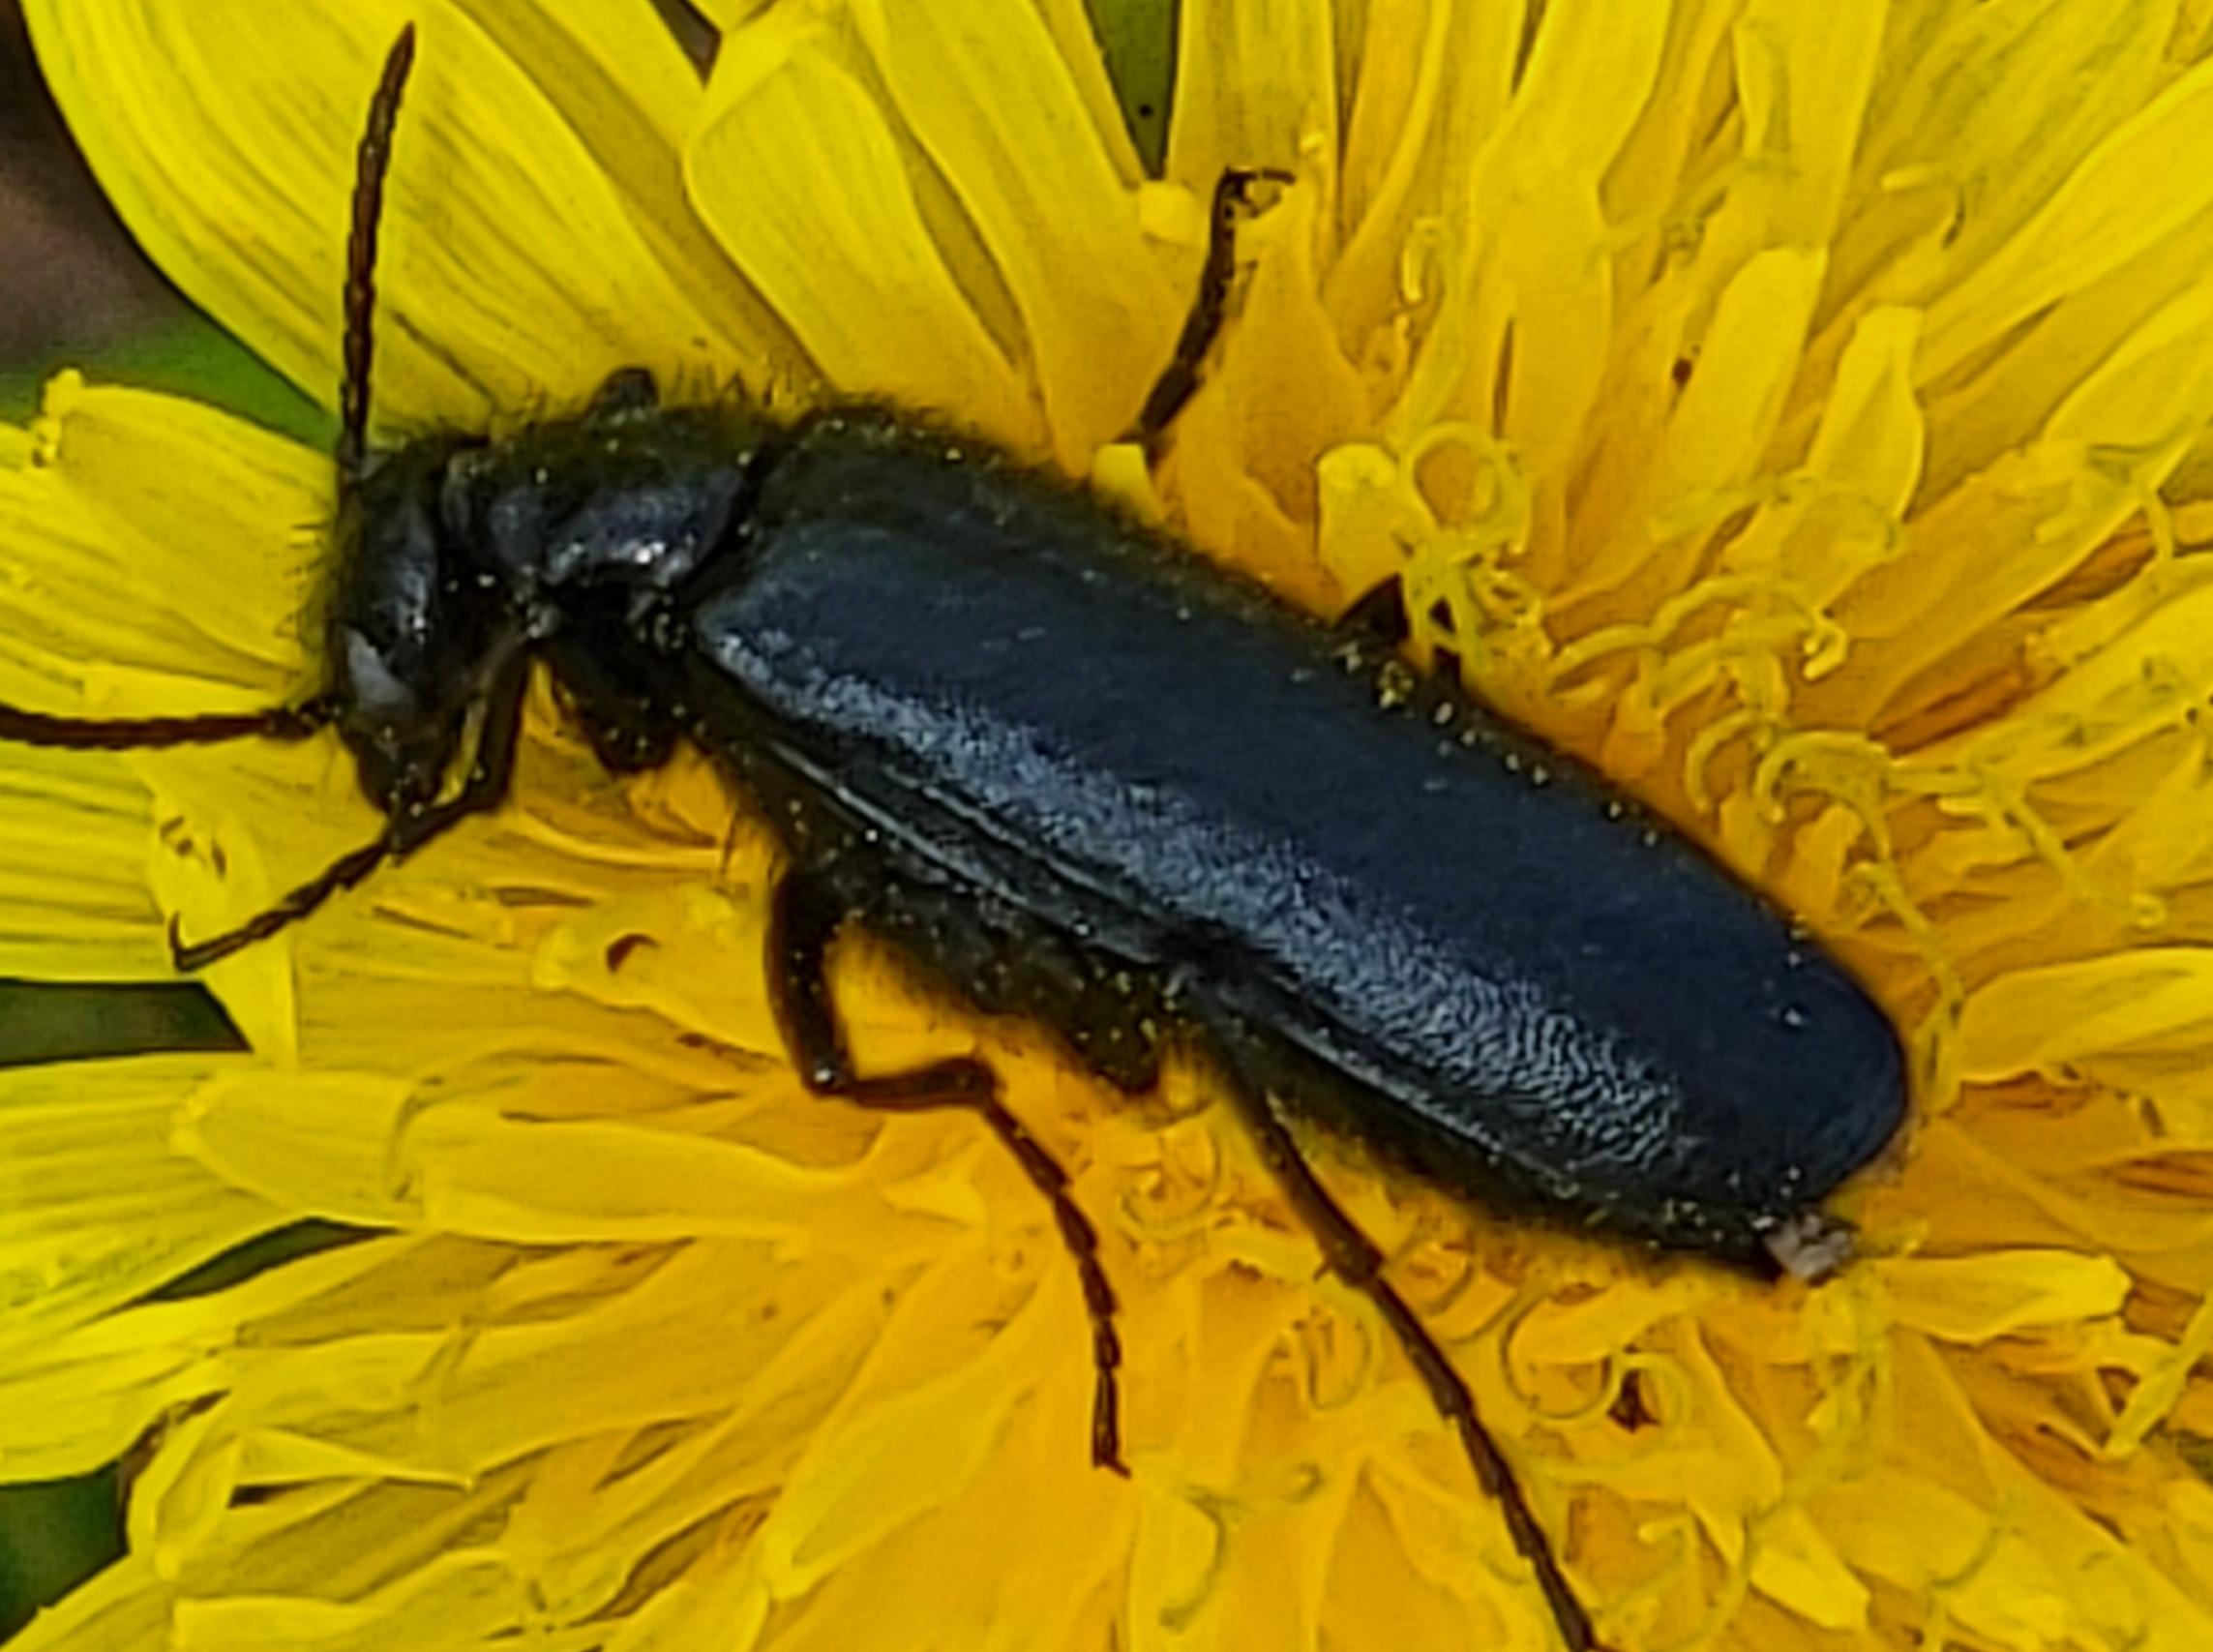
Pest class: occasional_pest